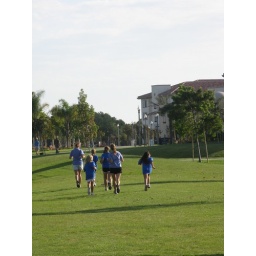
Point Loma girls running laps around NTC Field